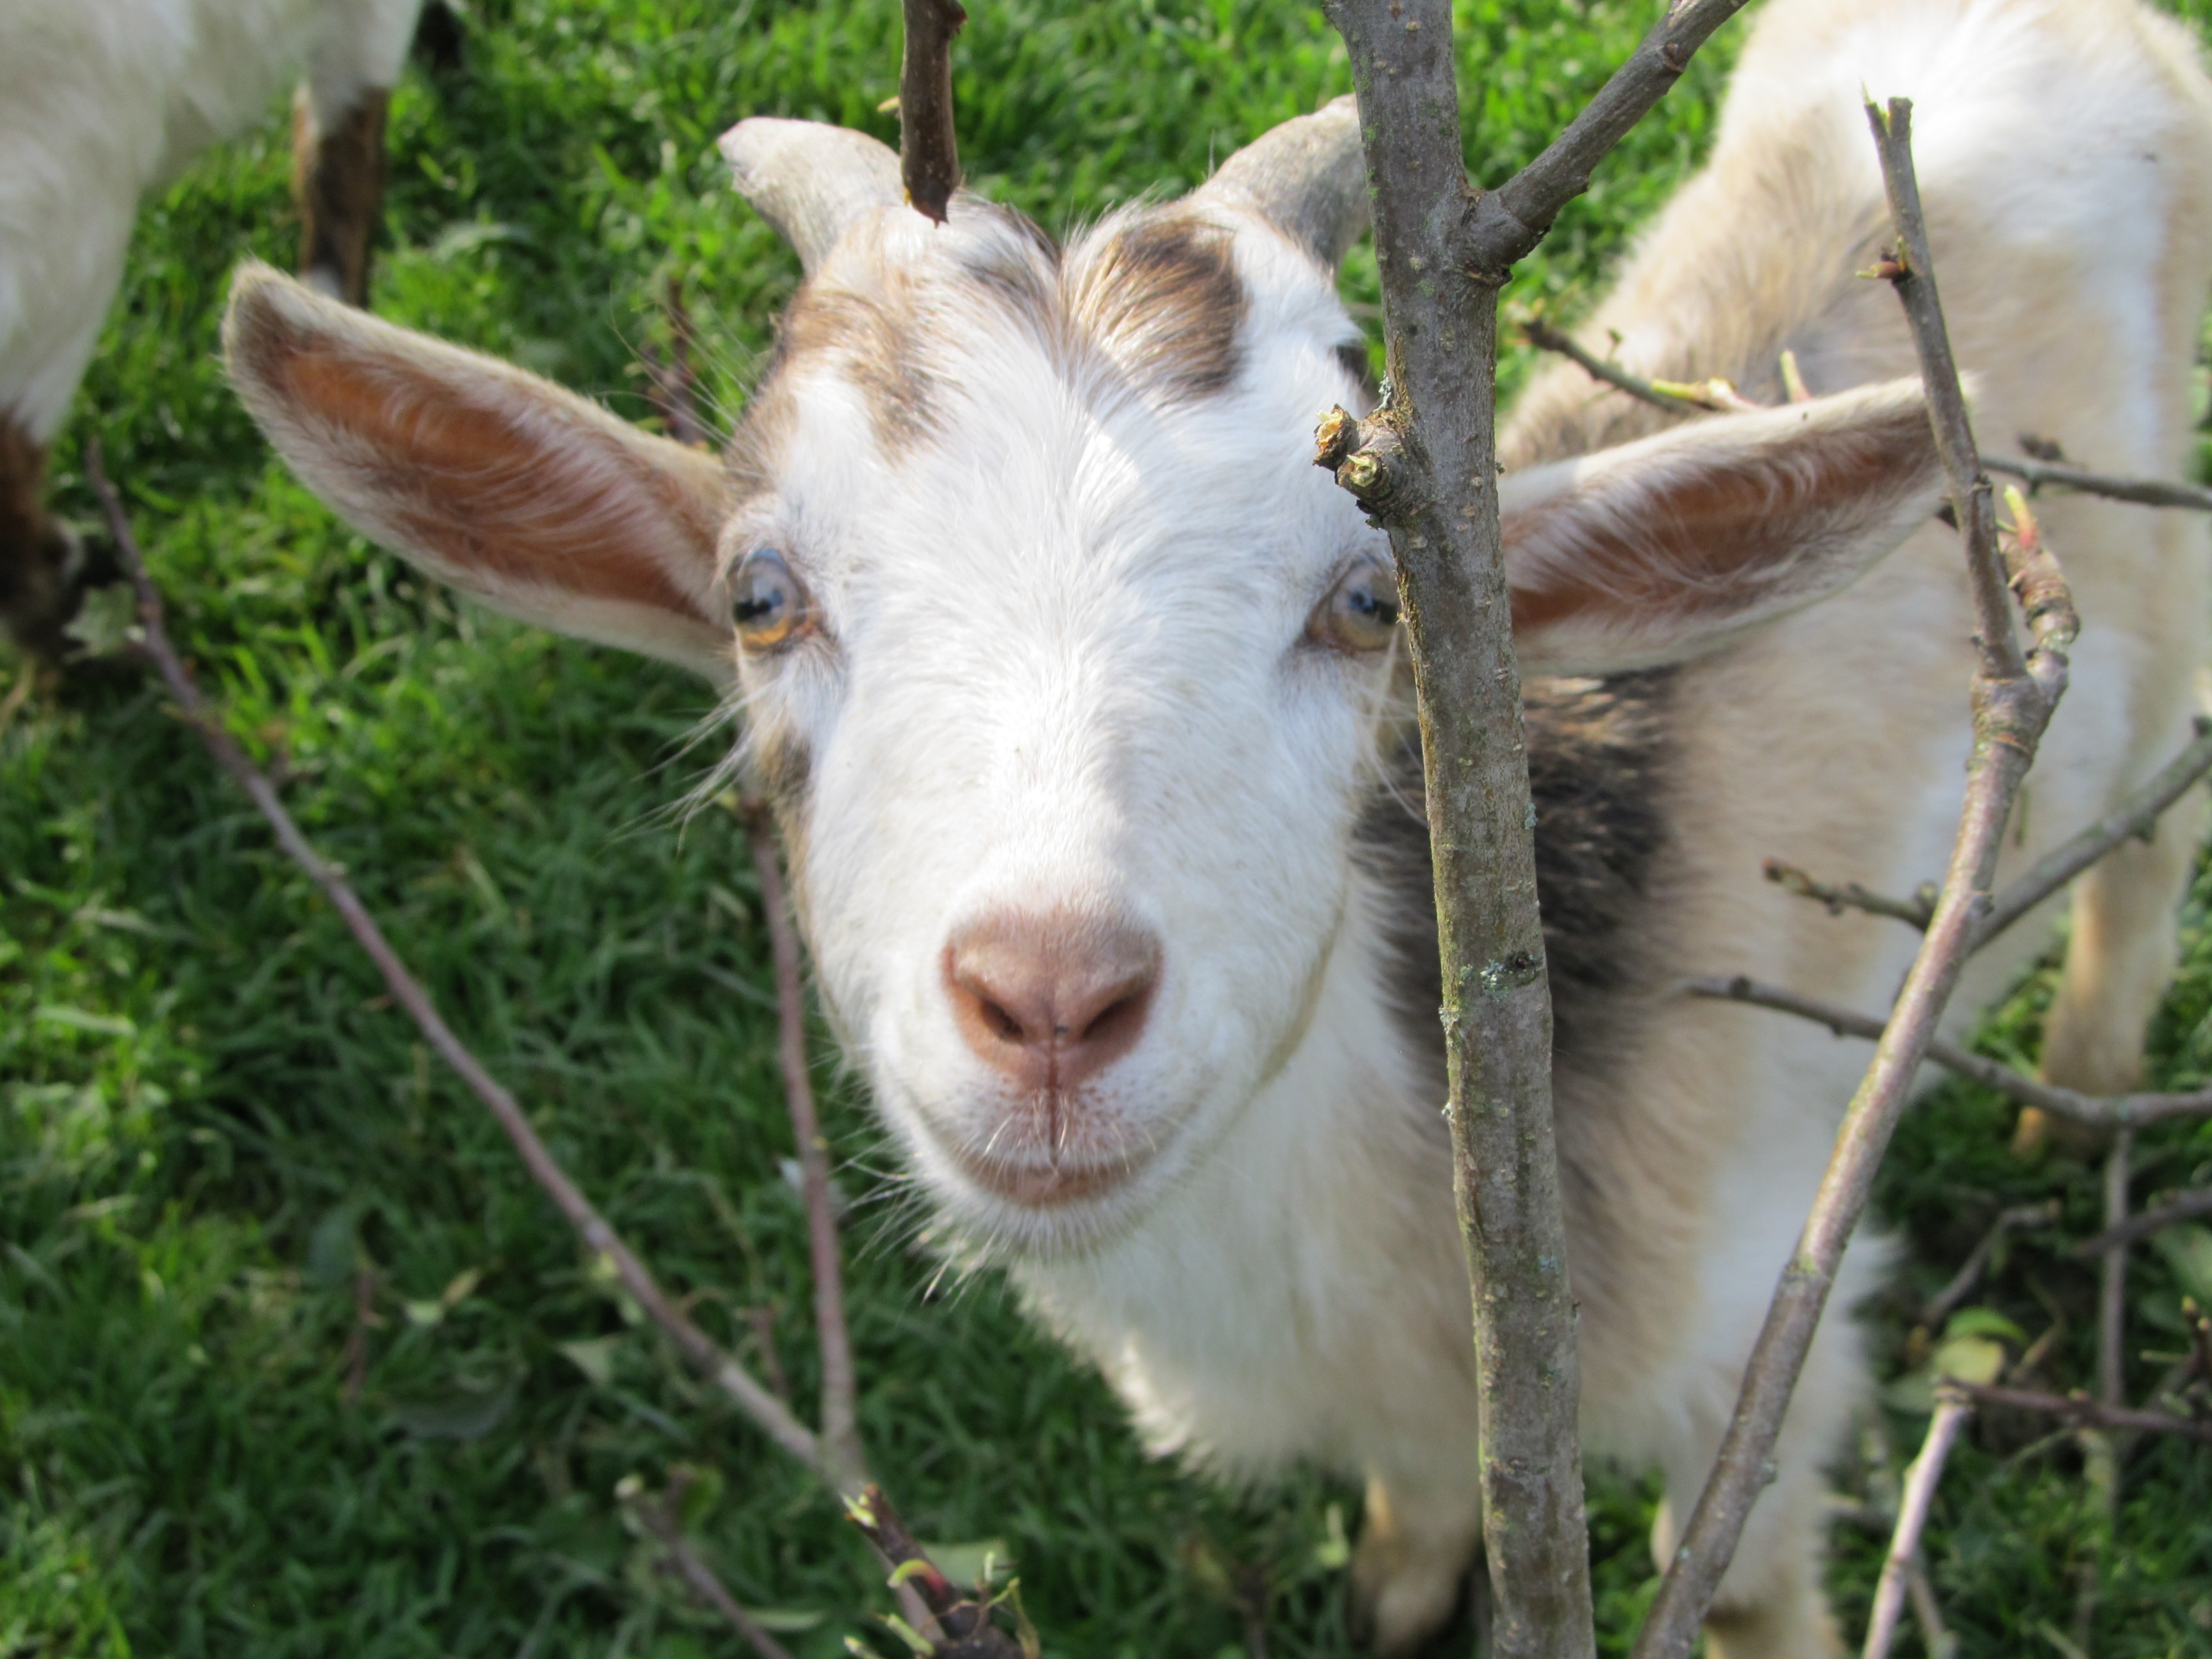
grass, meadow, animal, cute, goat, horn, pasture, grazing, mammal, fauna, goats, vertebrate, curious, wildlife photography, horned, domestic goat, goat's head, cow goat family